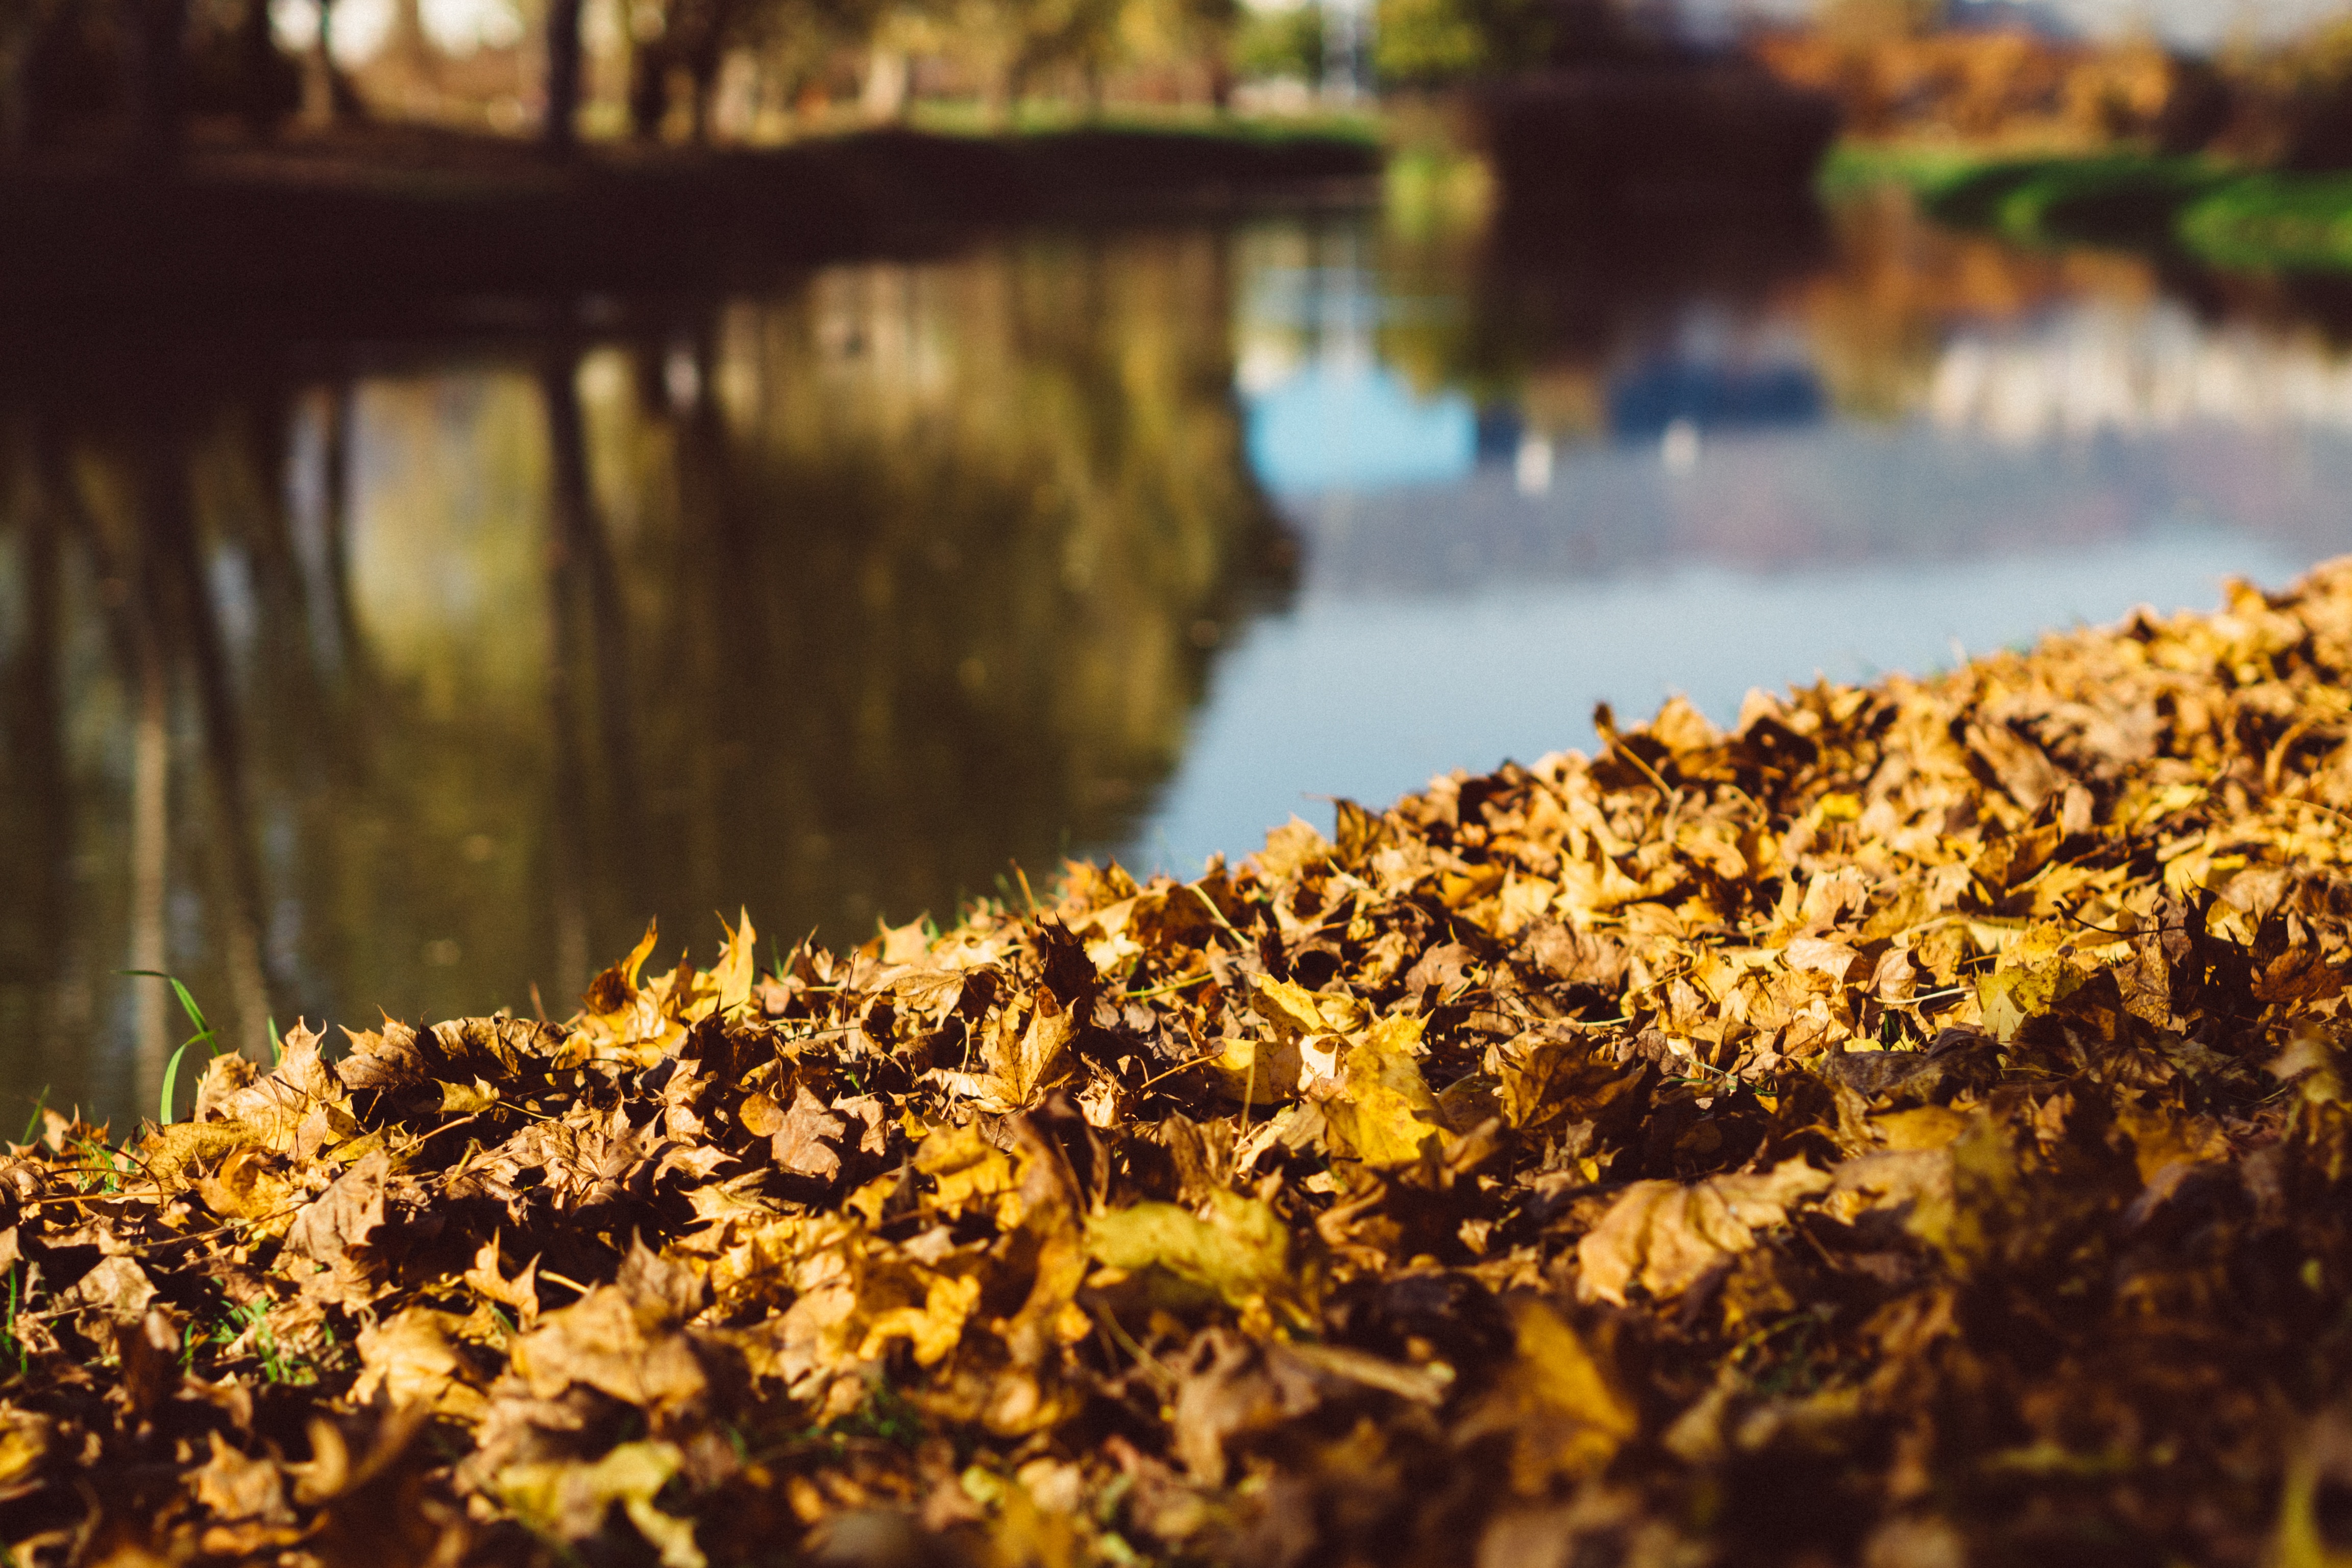
tree, water, nature, plant, sunlight, morning, leaf, flower, evening, reflection, autumn, yellow, flora, season, macro photography